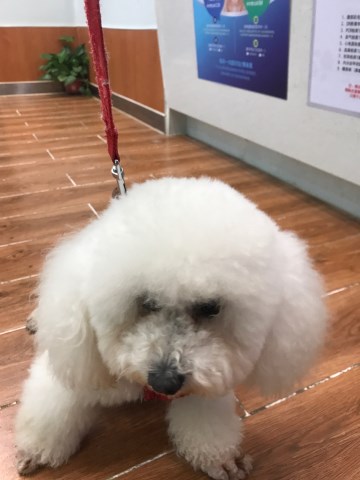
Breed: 3083-n000117-Bichon_Frise